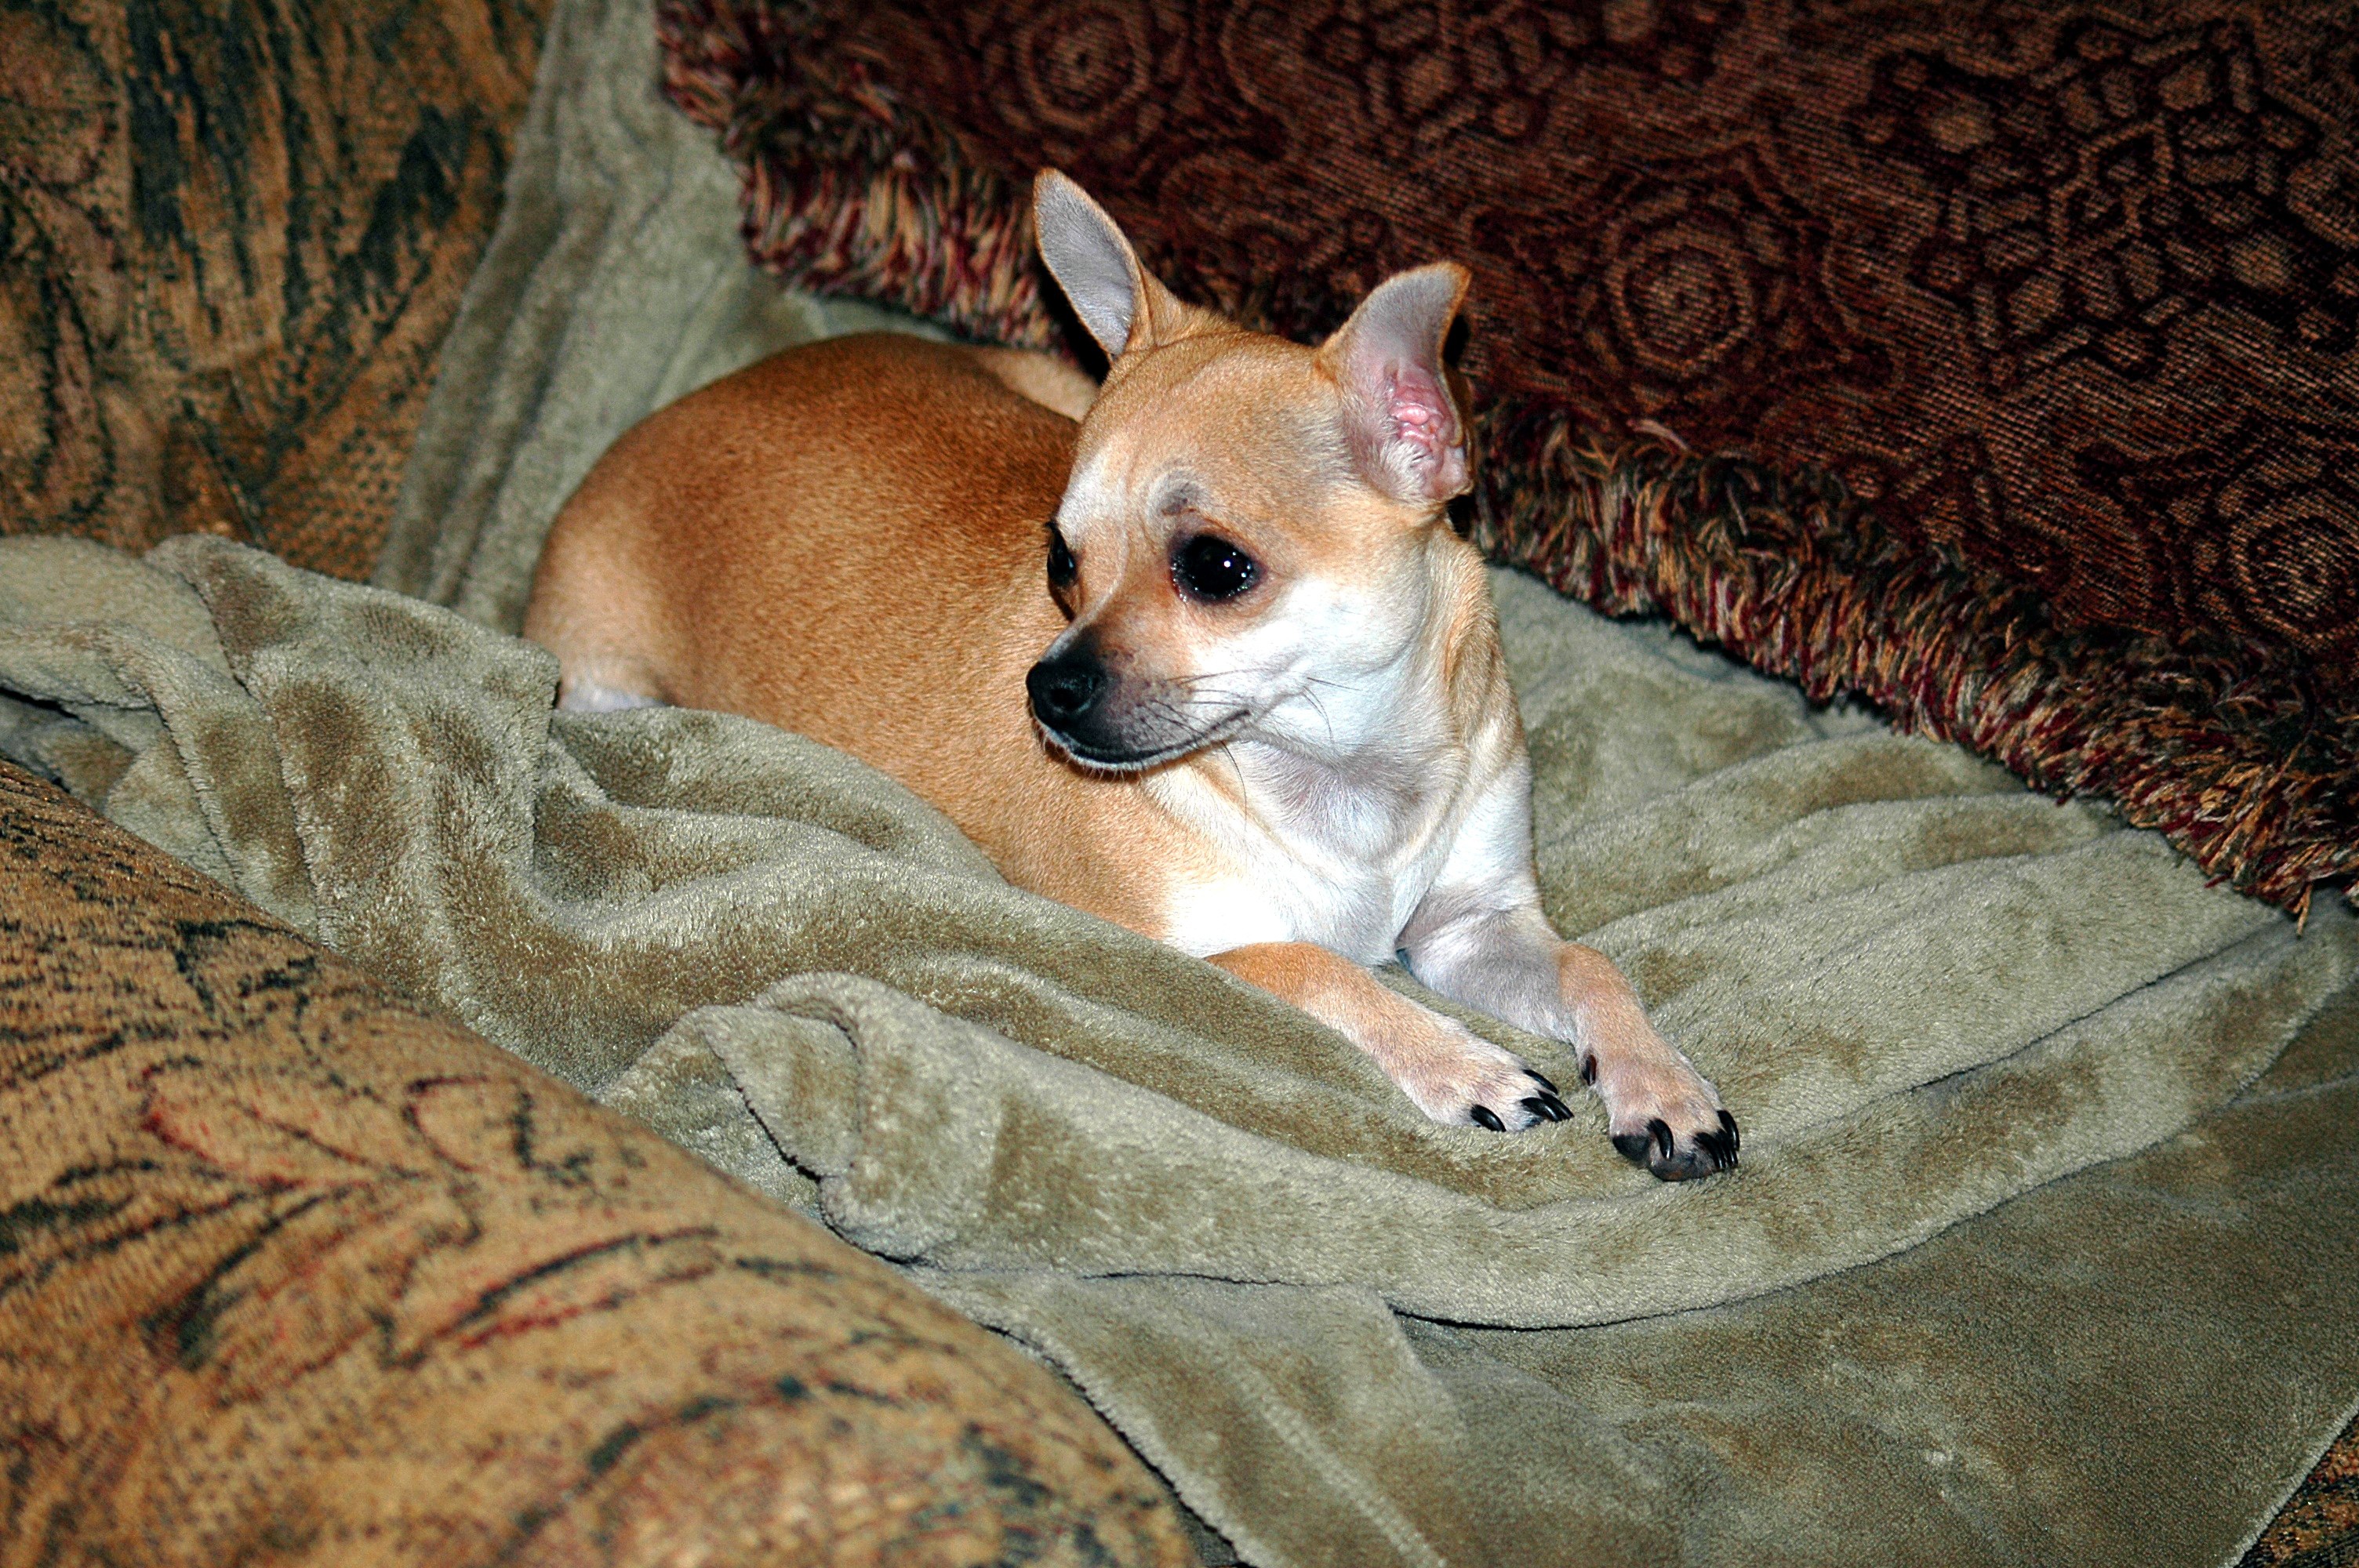
puppy, dog, animal, cute, canine, love, pet, portrait, small, mammal, friend, furry, tiny, vertebrate, chihuahua, breed, pup, doggy, companion, purebred, cute animals, cute puppy, dog like mammal